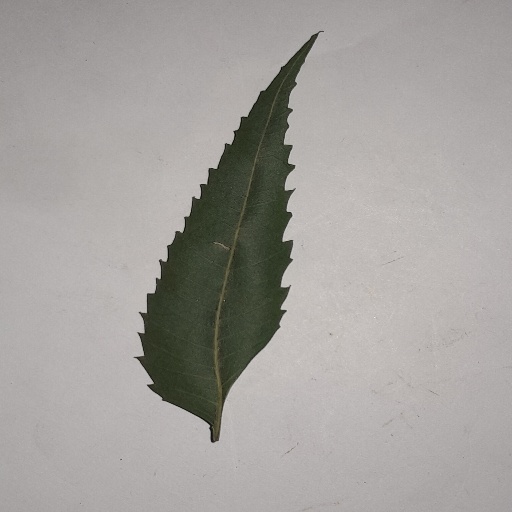
Species: Neem
Leaf condition: Healthy Leaf